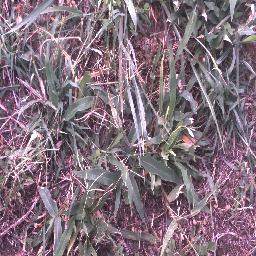
Label: negative